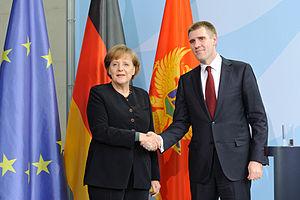
Igor Lukšić, né le 14 juin 1976 à Bar, est un homme d'État monténégrin, membre du Parti démocratique socialiste.